Northwest Airlines

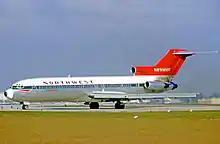
Boeing 727-200 at Miami Airport in February 1971

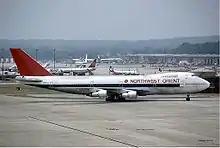
Boeing 747 at London Gatwick Airport in 1983, in pre-merger Northwest Orient livery

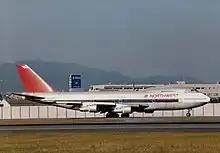
Boeing 747-100 at Osaka Itami Airport ca. 1990, in post-merger Northwest livery

During the regulated era, Northwest's domestic network was mainly along the northern transcontinental route through Chicago, Minneapolis, and Seattle; New York and Detroit were added in 1945. Northwest also served Hawaii from the West Coast, and, starting in 1958–59, Georgia and Florida from Chicago. On June 1, 1959, Northwest accepted its first turboprop, the L-188 Electra, from the Lockheed Corporation. Northwest Airlines started flying the three-engine Boeing 727-100 in November 1964; many stretched B727-251s followed.